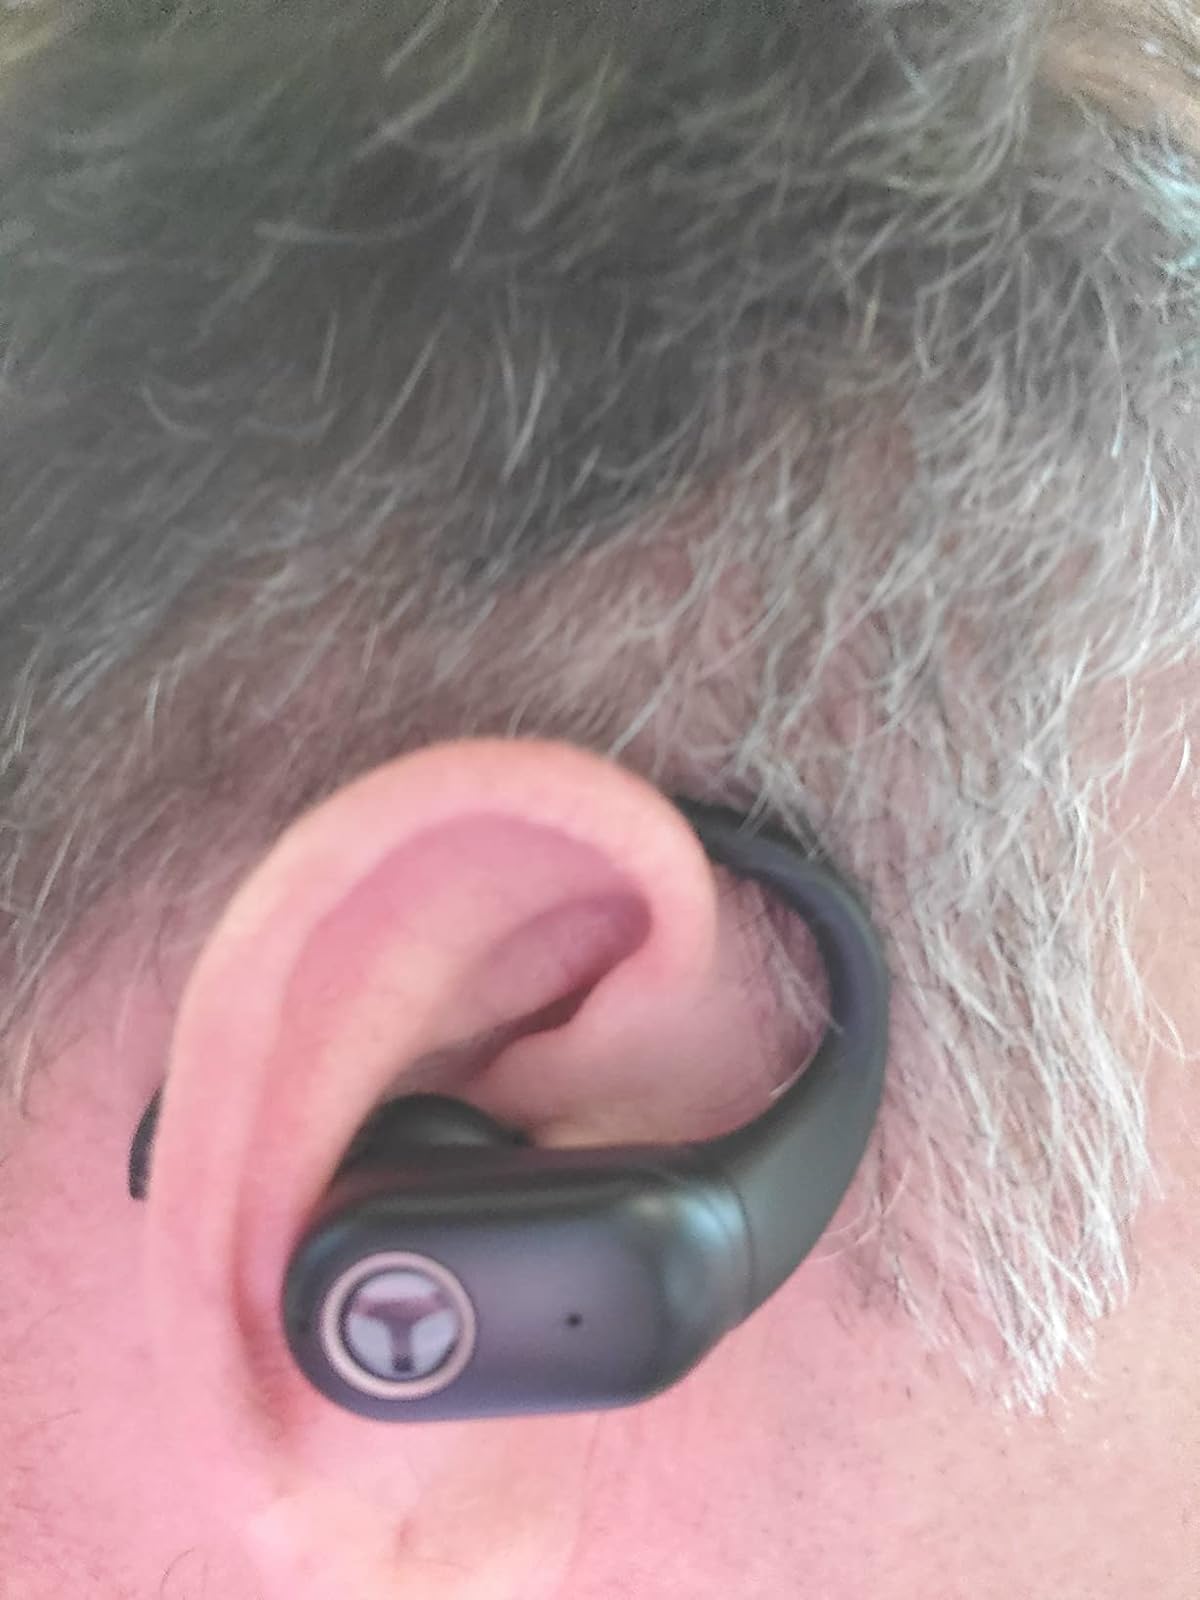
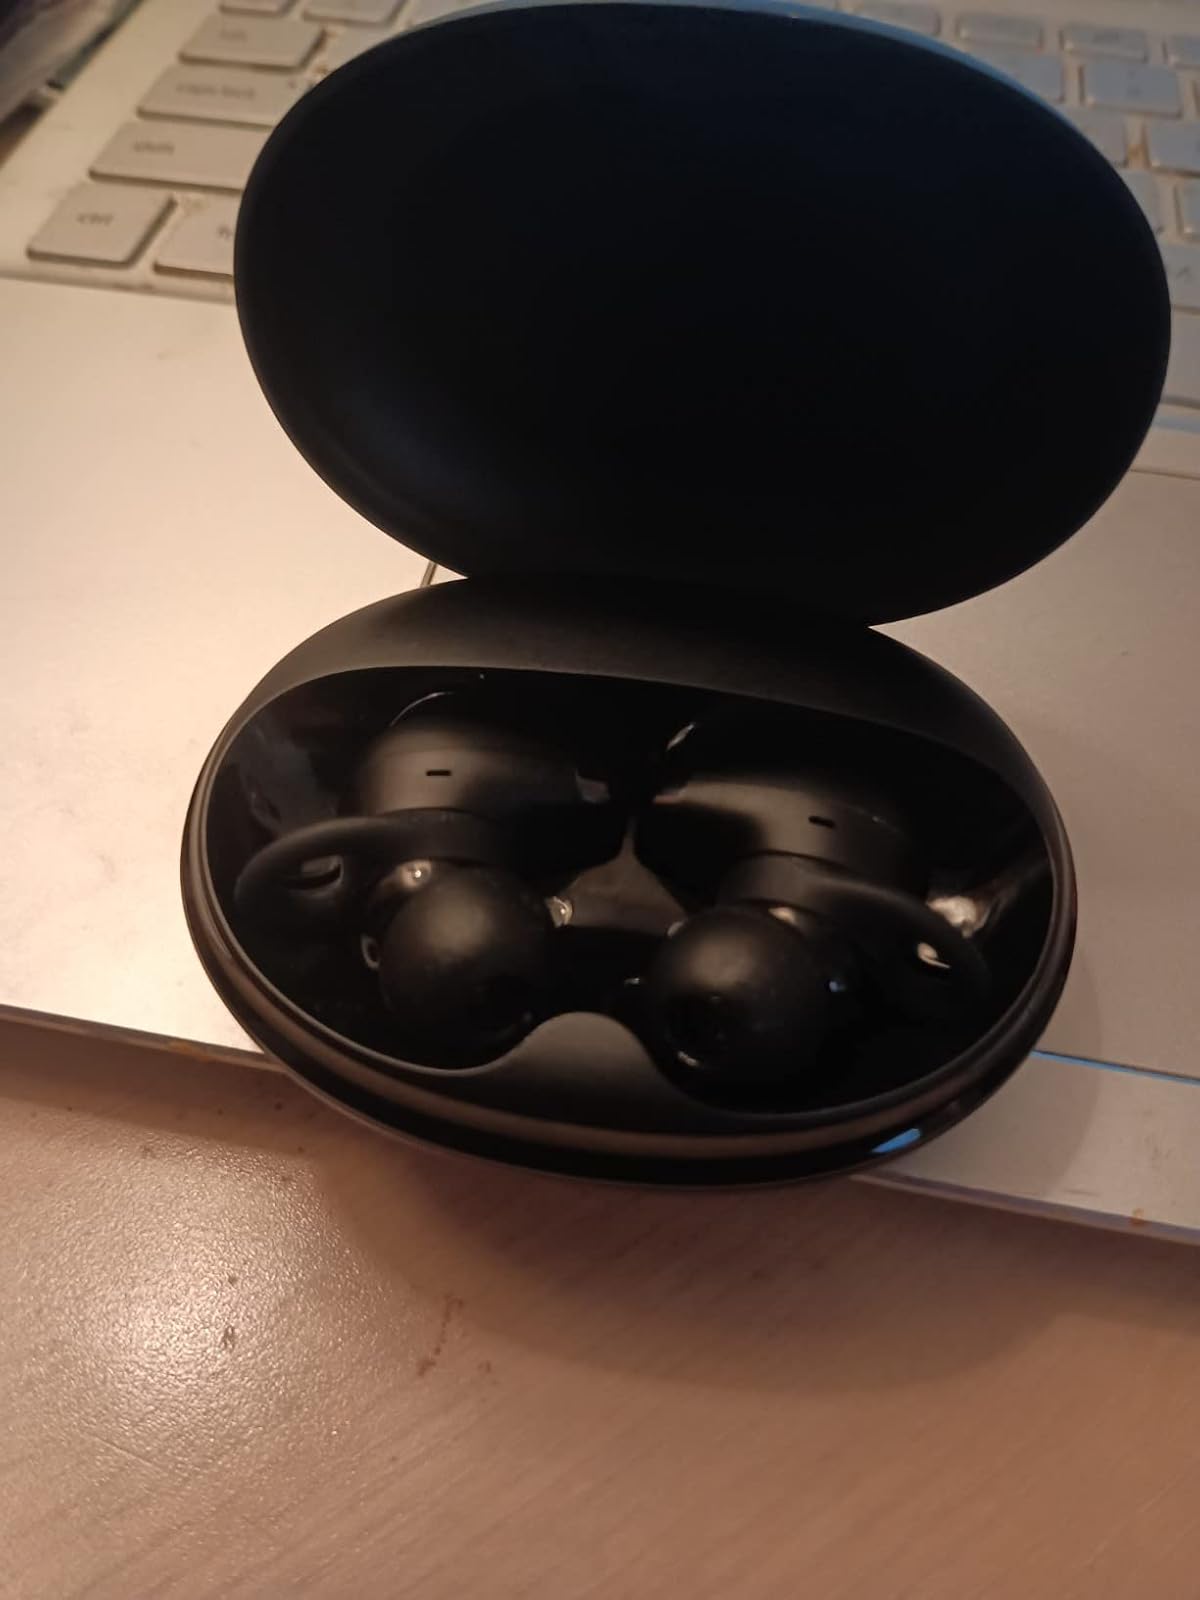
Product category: earbuds
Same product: no